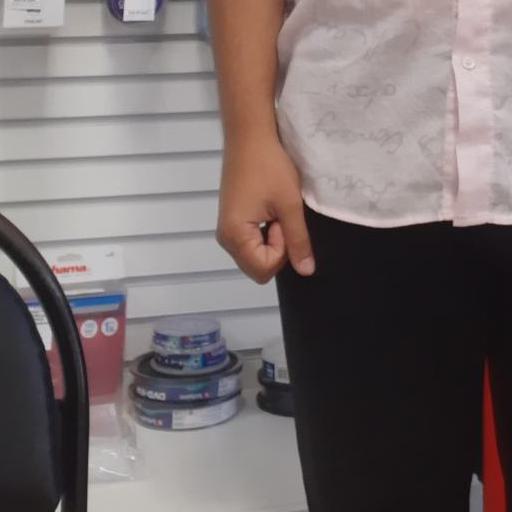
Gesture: no_gesture